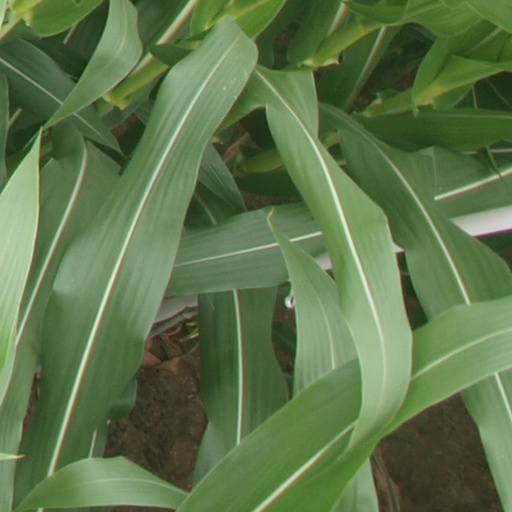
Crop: maize; corn